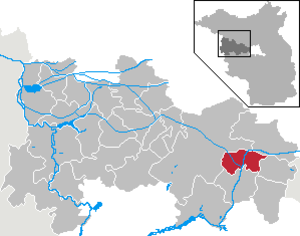
Brieselang
Kort
Brieselang er en by i landkreis Havelland i den tyske delstat Brandenburg.